Drew Sanders

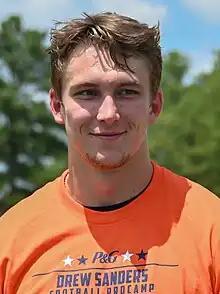
Sanders in 2023

Drew Sanders (born December 31, 2000) is an American professional football linebacker for the Denver Broncos of the National Football League (NFL). He played college football for the Alabama Crimson Tide, where he was a member of the team that won the 2021 College Football Playoff National Championship, before transferring to the Arkansas Razorbacks in 2022. Sanders was selected by the Denver Broncos in the third round of the 2023 NFL draft.